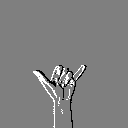
ASL letter: y